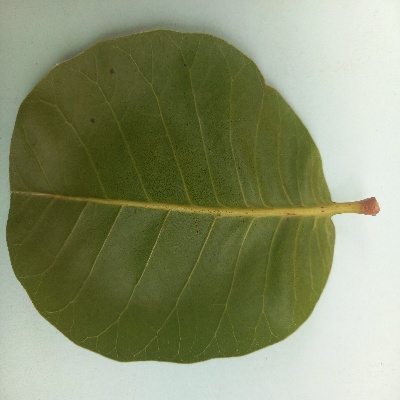
Crop: Cashew
Condition: healthy